Samuel H. Davis (civil rights leader)

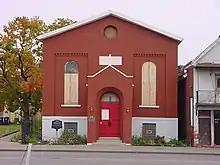
Michigan Street Baptist Church

Davis was born in Temple Mills, Maine. He lived in Buffalo, New York.